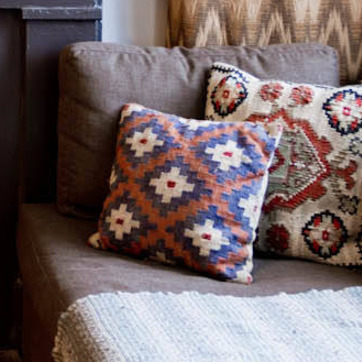
Material: fabric